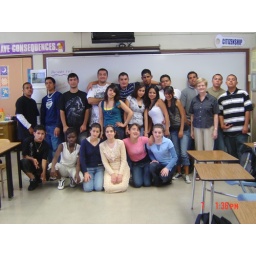
the girl with blue shirt in middle MINE